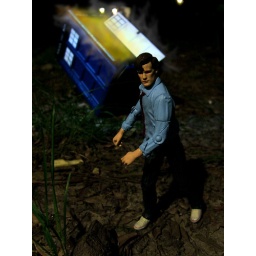
Off he goes in search of wall cracks and fish custard!